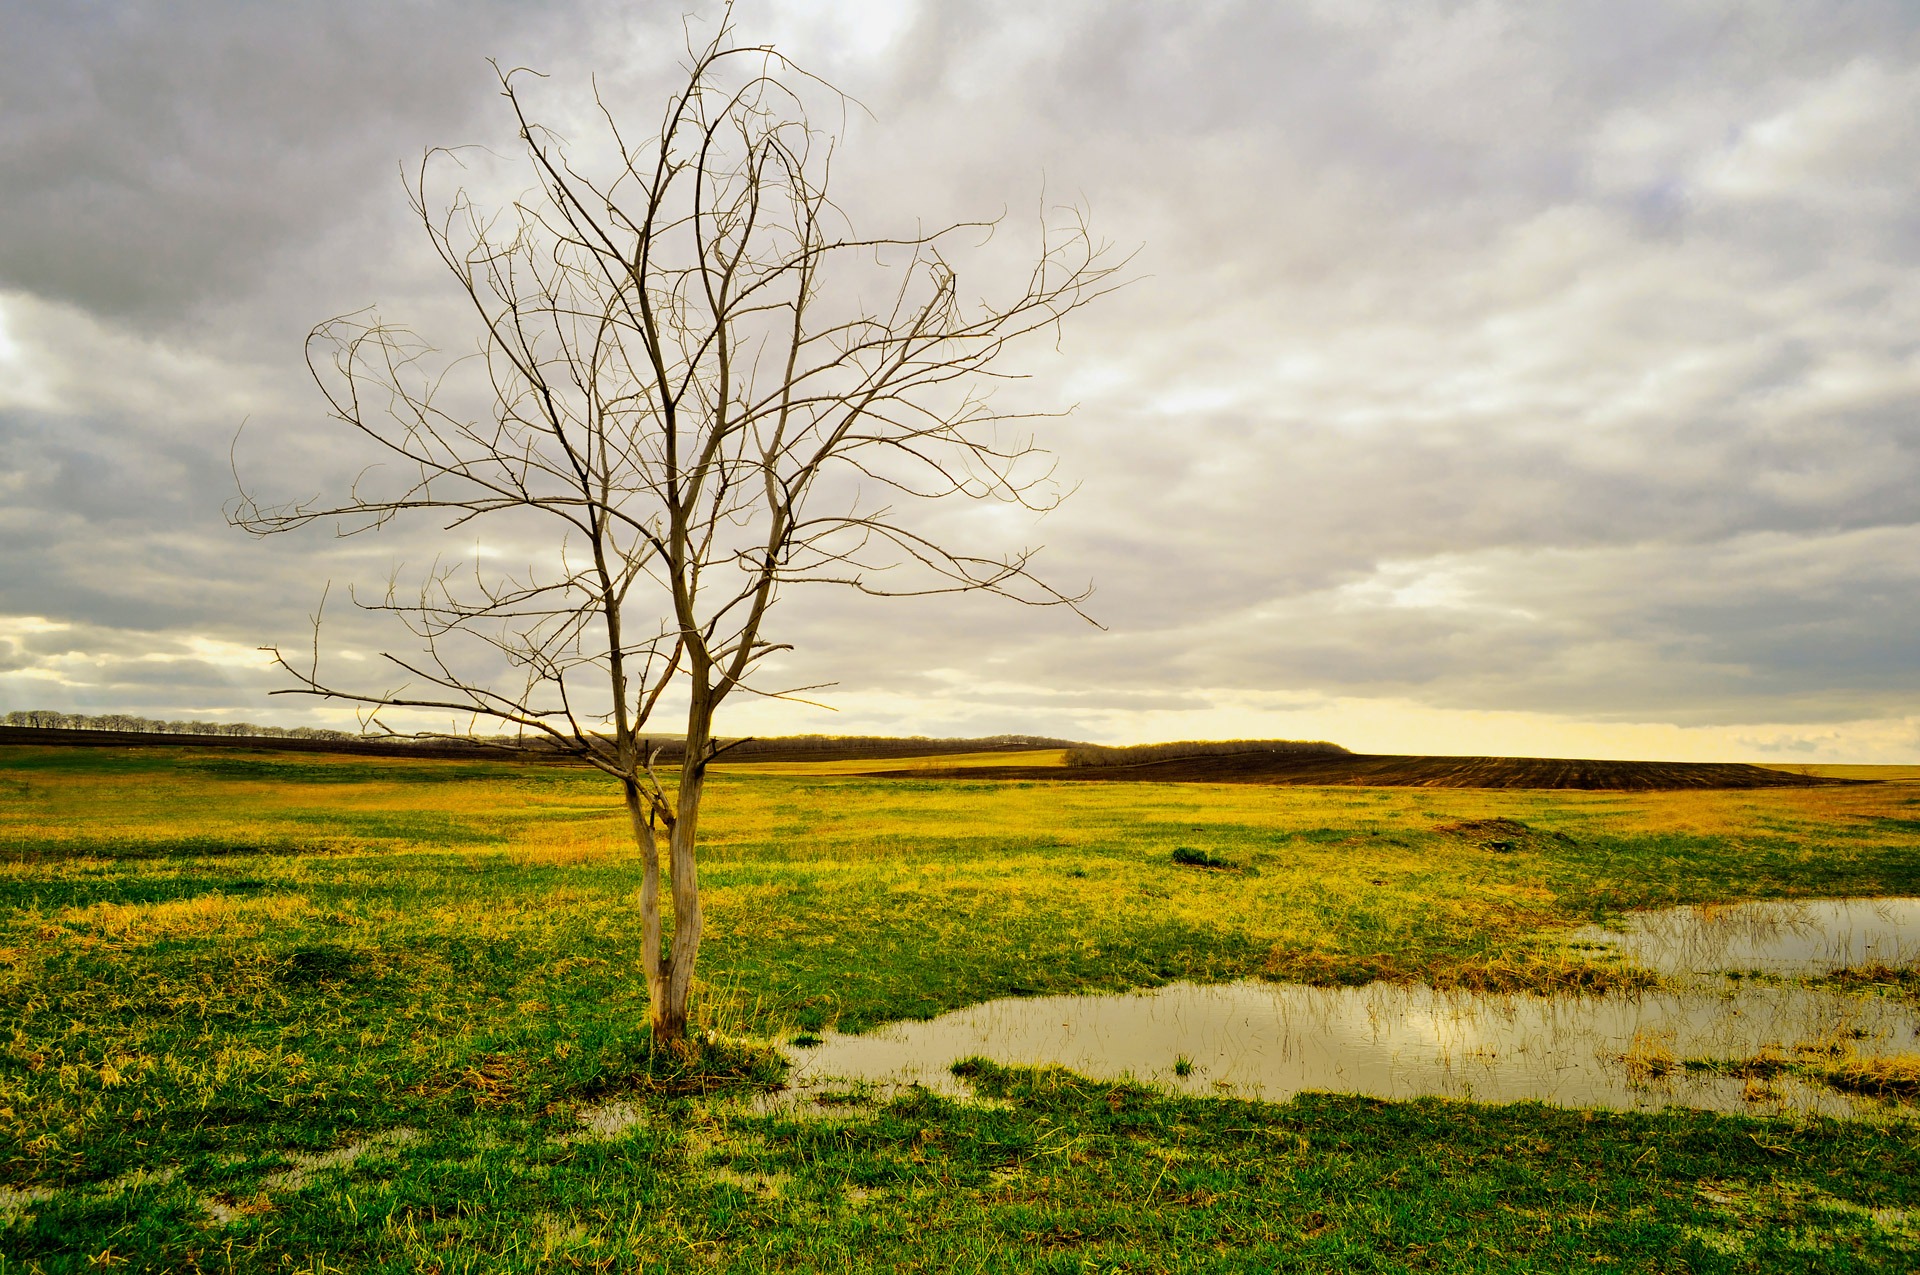
landscape, tree, nature, grass, horizon, marsh, wilderness, cloud, plant, sky, sunrise, sunset, field, meadow, prairie, sunlight, morning, leaf, hill, flower, dawn, dusk, green, color, autumn, savanna, plain, grassland, branches, wetland, habitat, ecosystem, steppe, rural area, natural environment, atmospheric phenomenon, grass family, woody plant